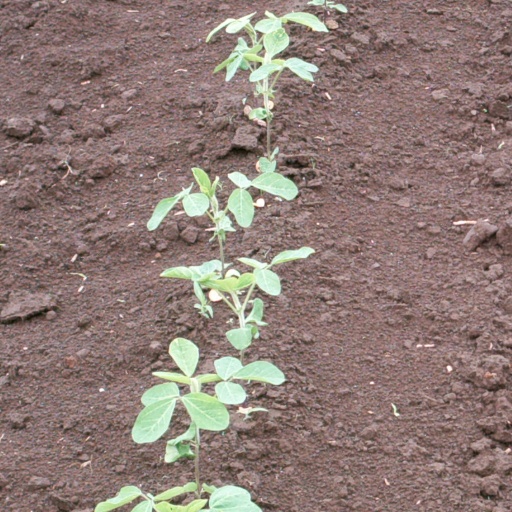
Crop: soybean